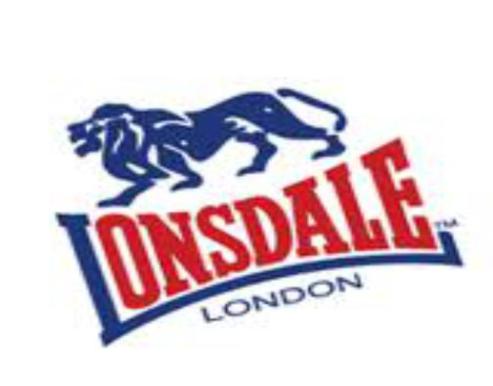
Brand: lonsdale
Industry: Clothes